Miroslavské Knínice

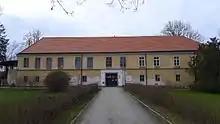
Miroslavské Knínice Castle

The castle is one of the main landmarks of the municipality. The old fortress was rebuilt into a Baroque castle, then in the early 19th century, it was completely rebuilt into its current Neoclassical form.